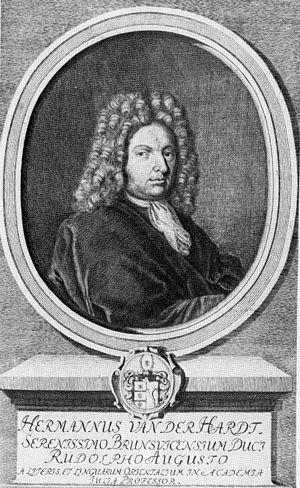
Hermann von der Hardt est un historien et orientaliste.